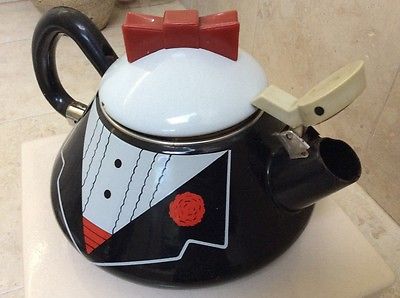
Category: kettle